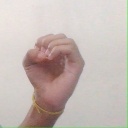
अक्षर: ऊ